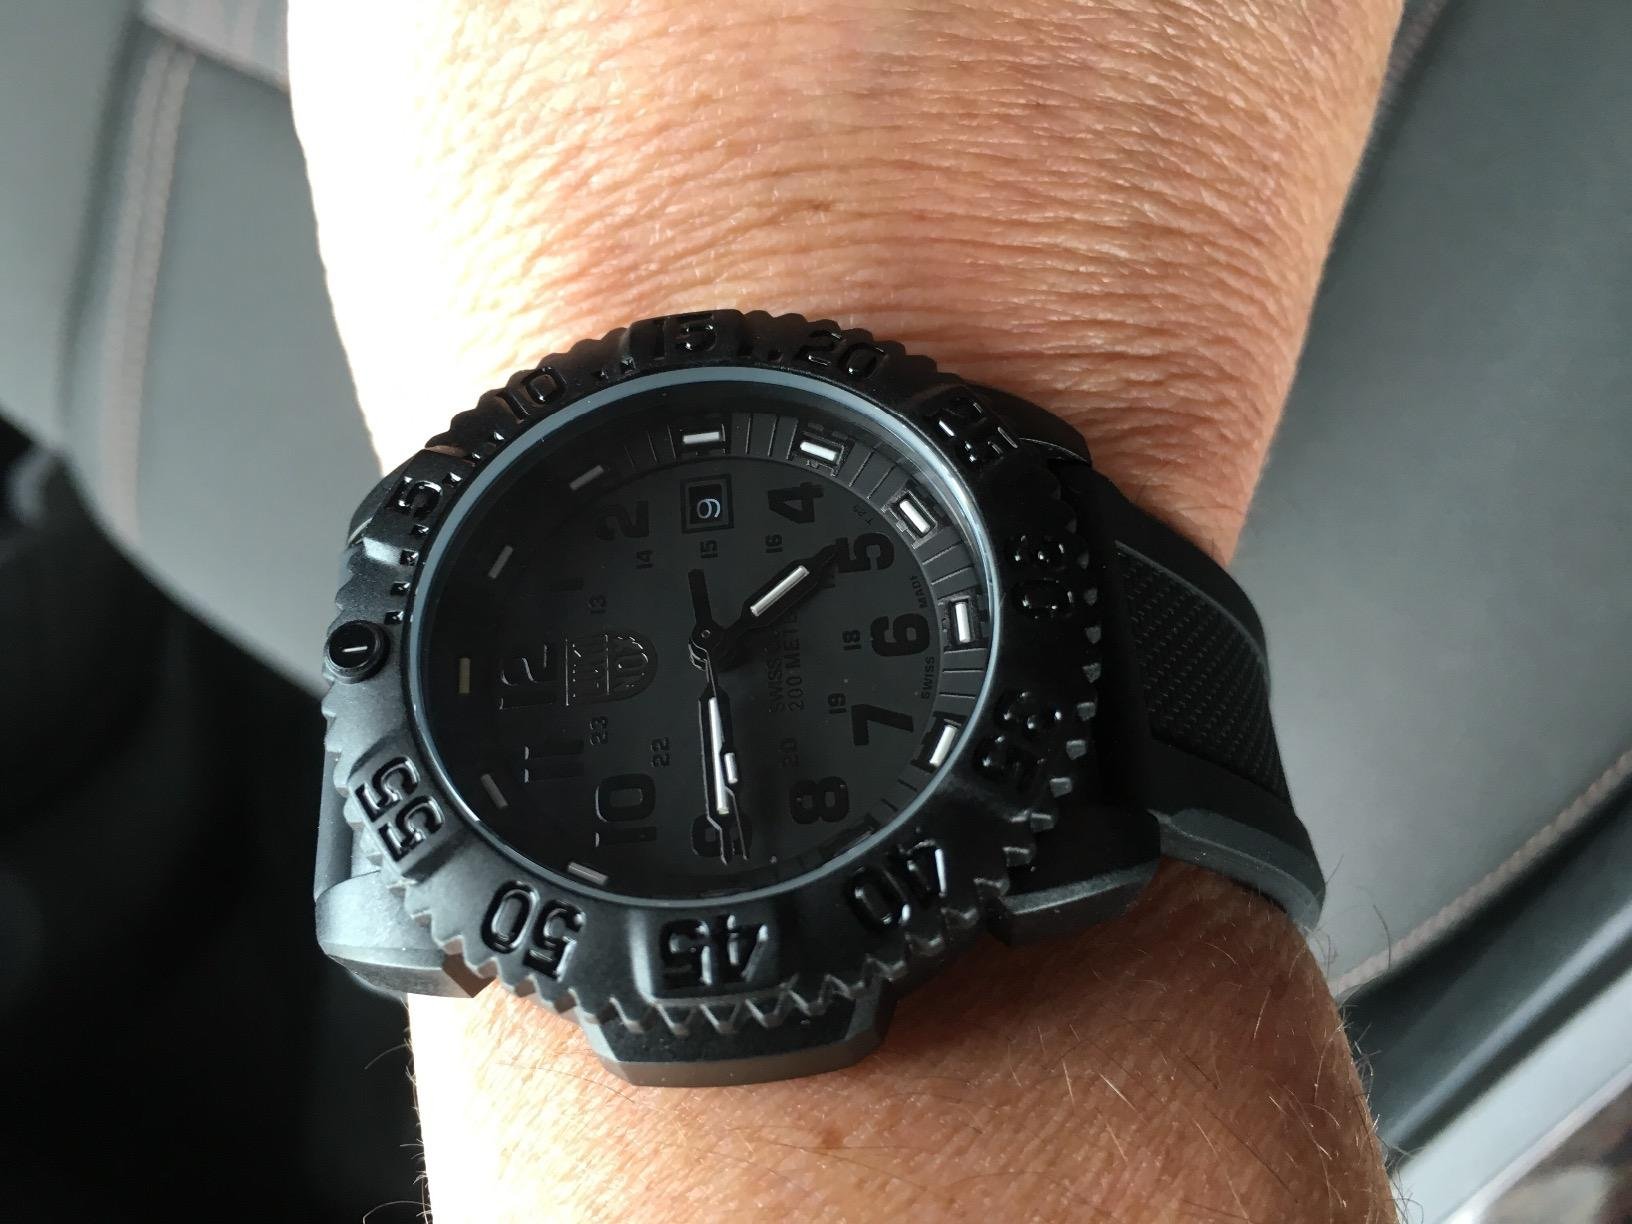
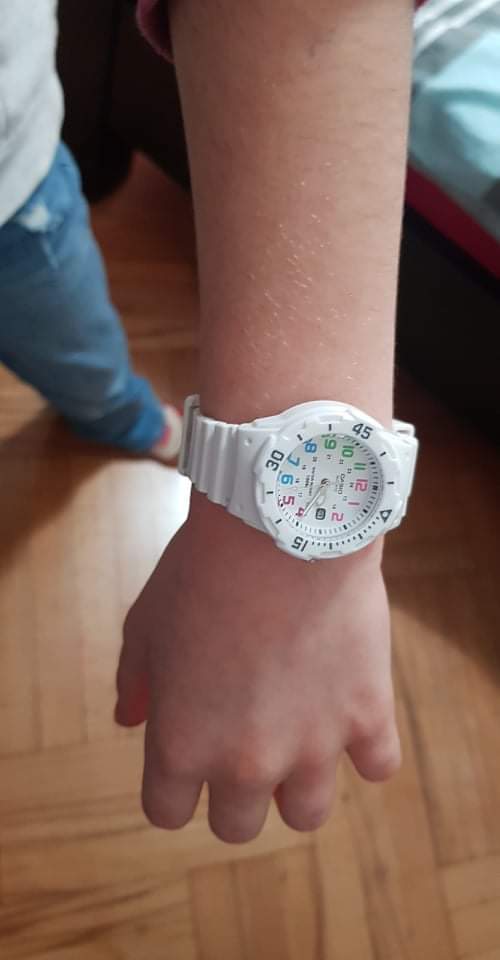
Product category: accessories_watch
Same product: no